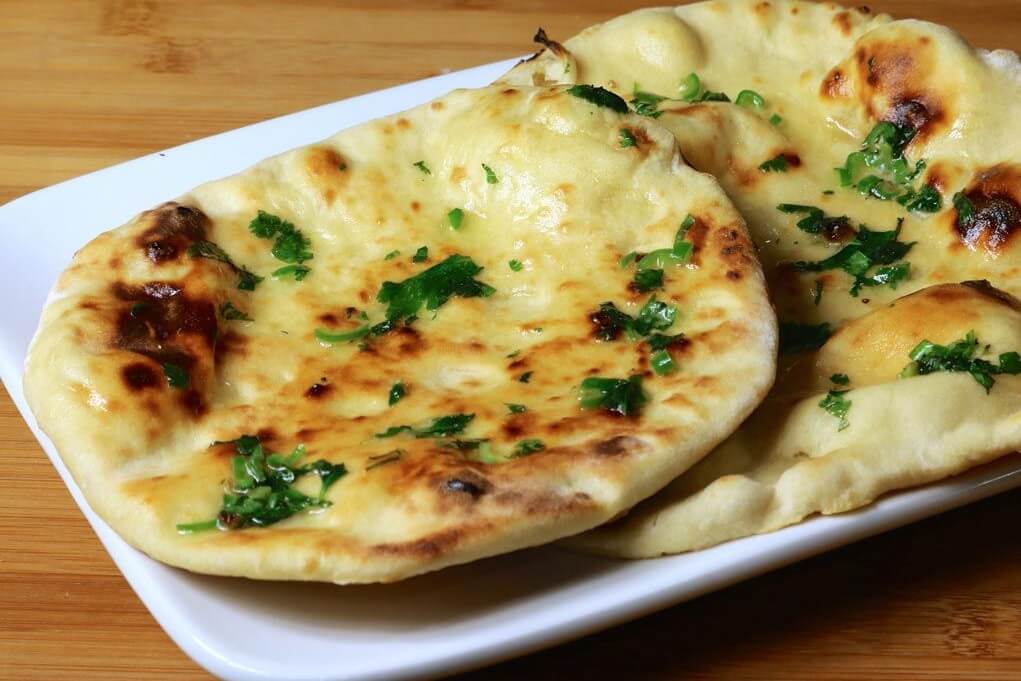
Dish: butter_naan